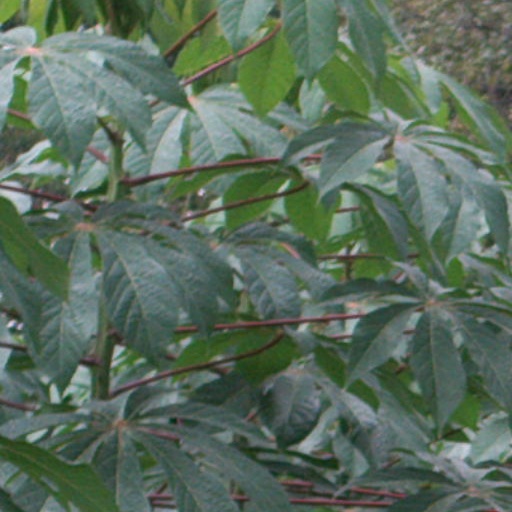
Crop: cassava